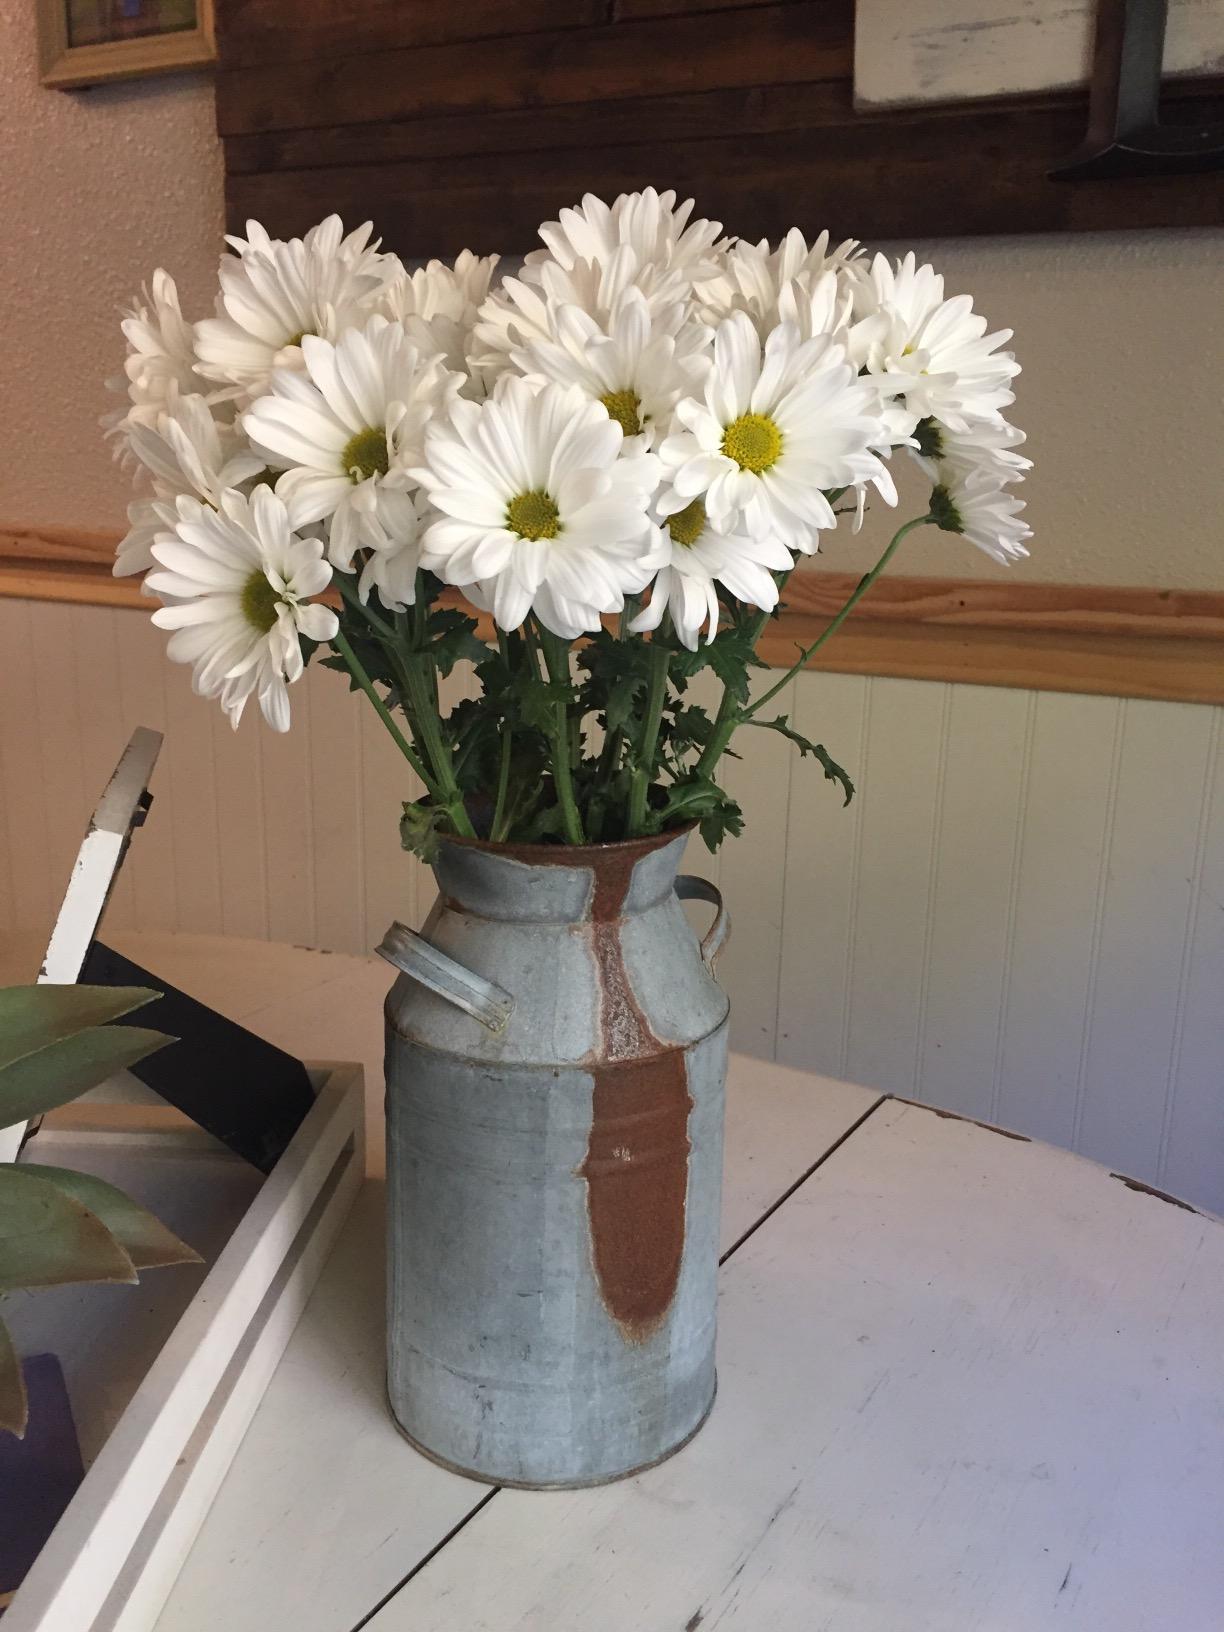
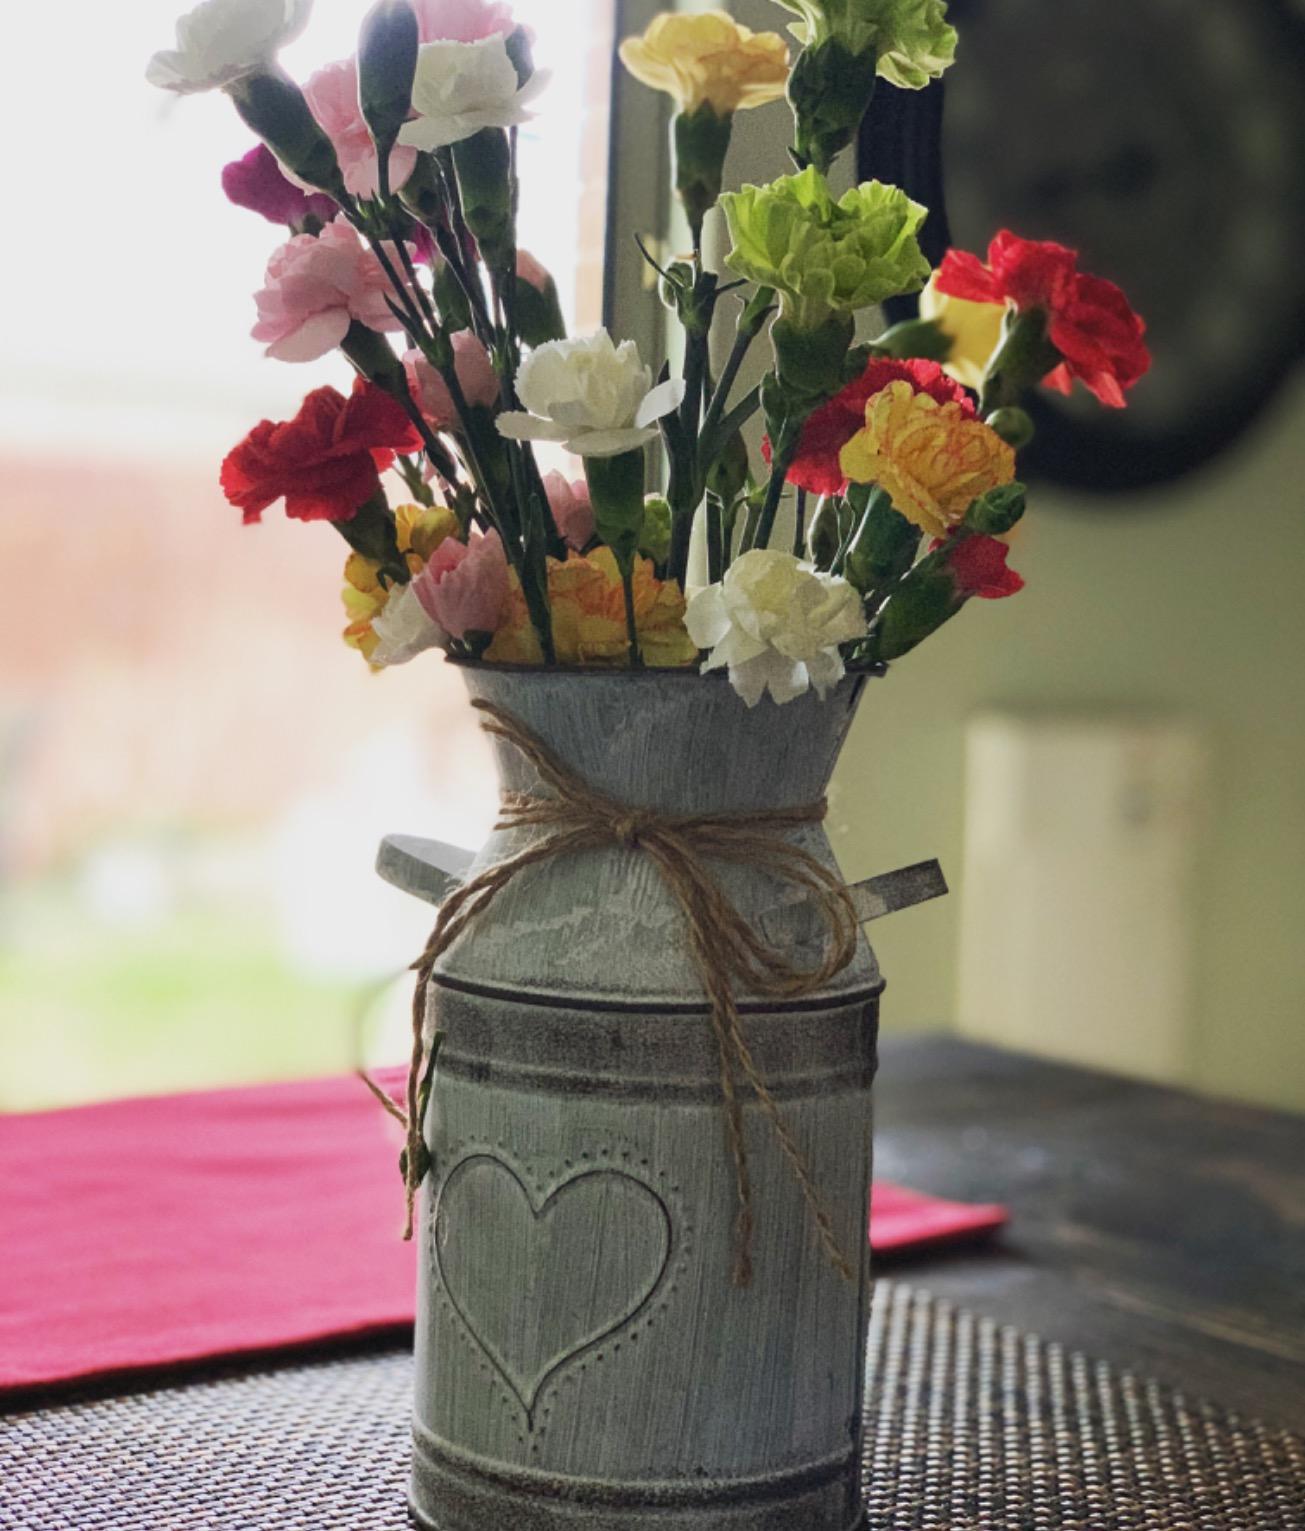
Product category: vase
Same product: no